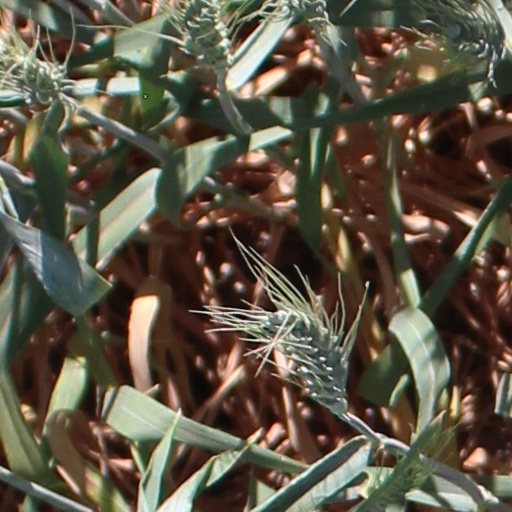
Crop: wheat